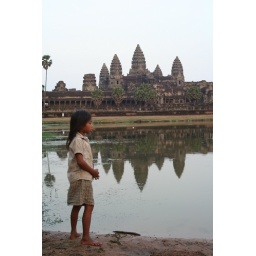
A girl playing by the water